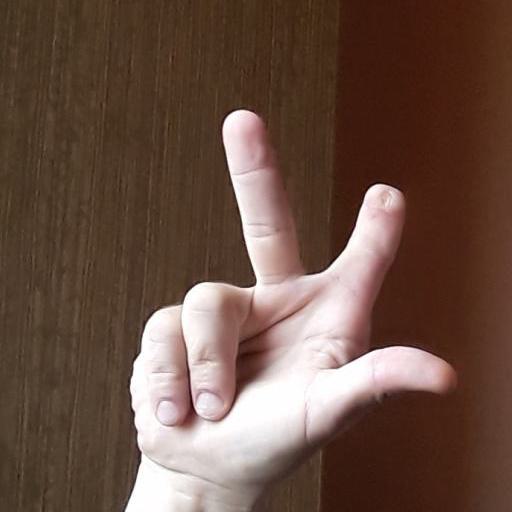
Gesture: three2